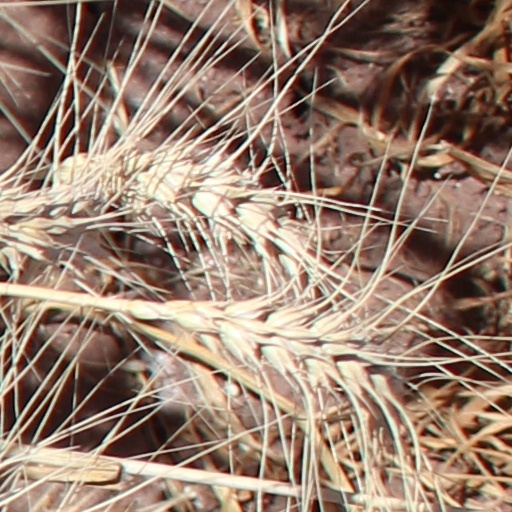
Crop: wheat